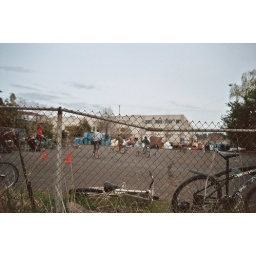
bike polo by the train yard